Pag (island)

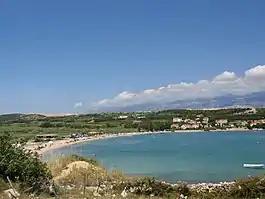
Beach and town at Caska on Pag

Pag belongs to the north Dalmatian archipelago and it extends northwest–southeast along the coast, forming the Velebit Channel. The island has an area of and the coastline is . It is around long (from northwest to southeast) and between wide.